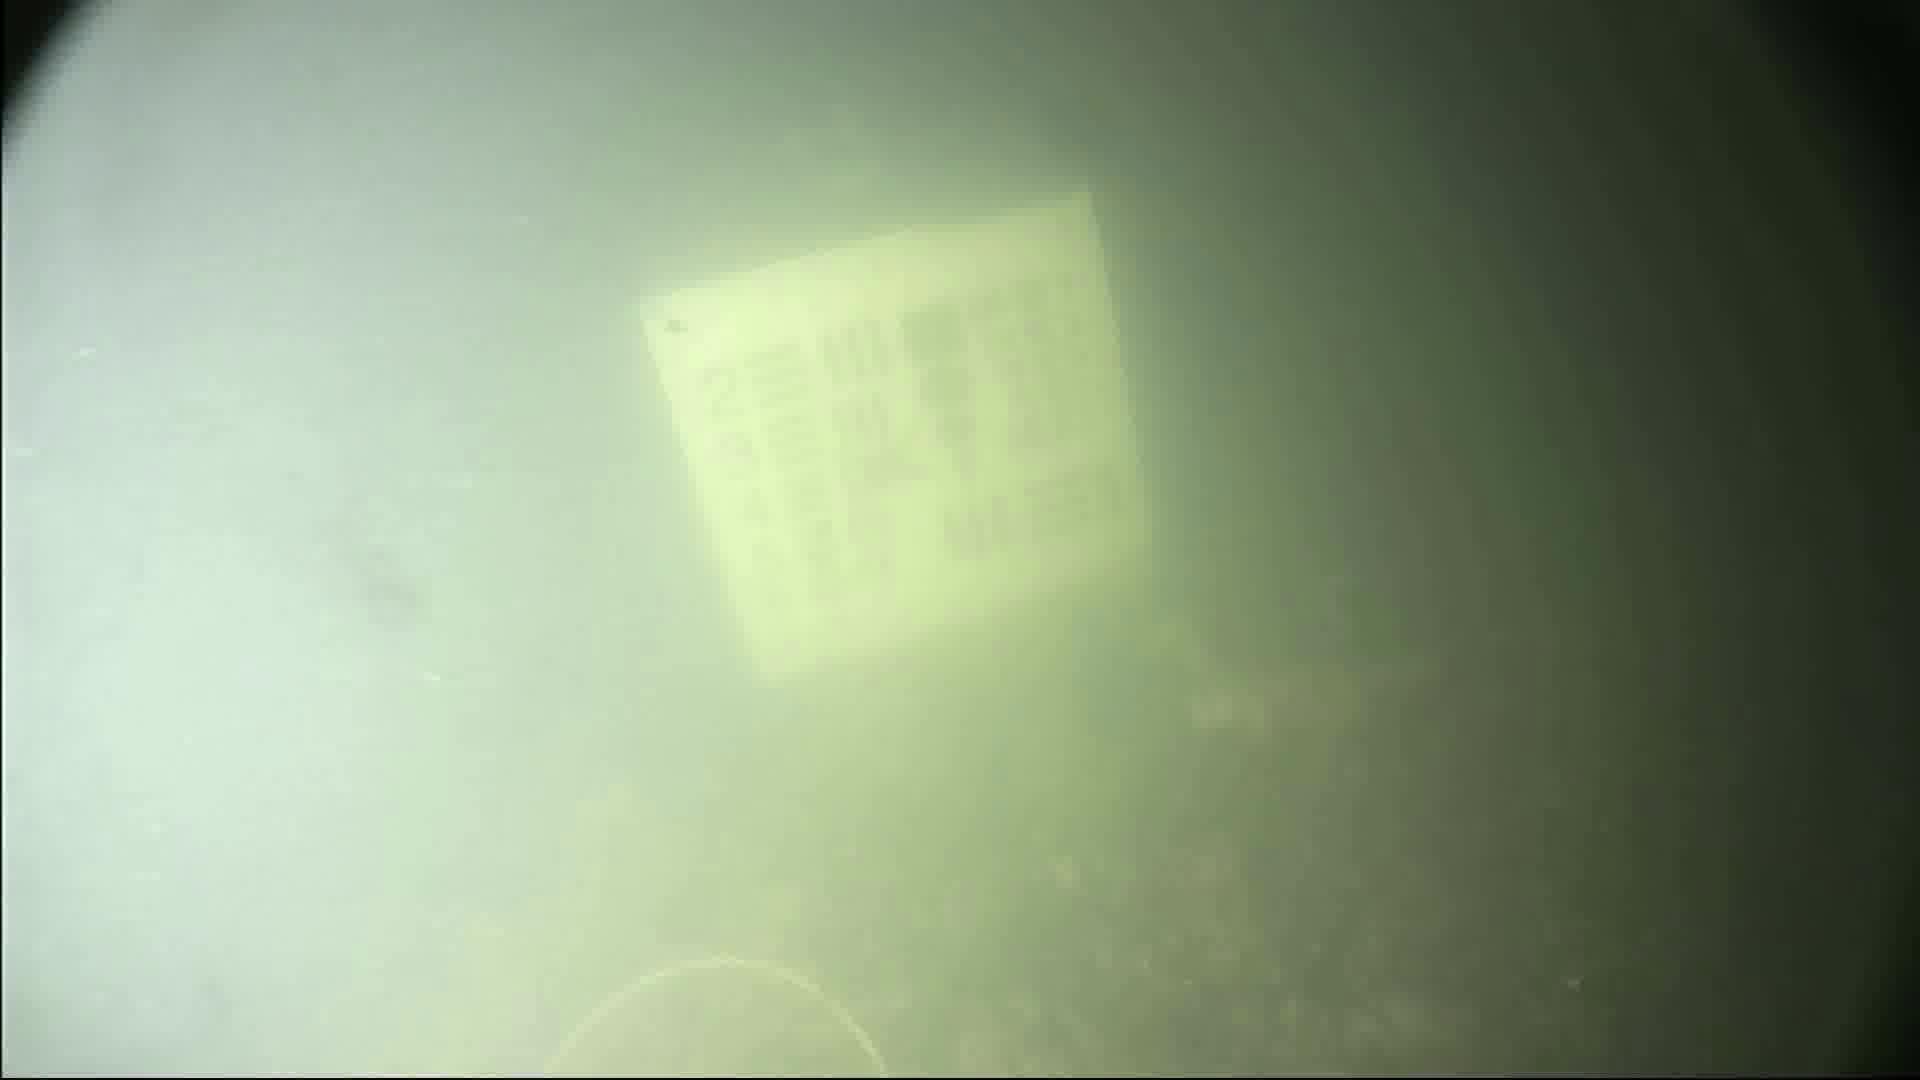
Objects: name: crab